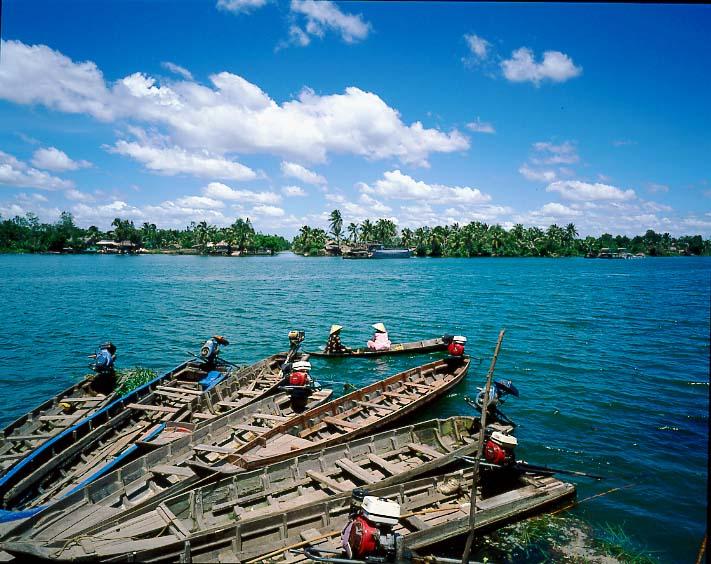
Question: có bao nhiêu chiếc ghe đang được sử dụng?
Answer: có một chiếc ghe đang được sử dụng